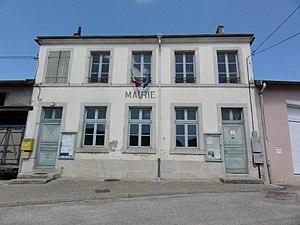
Ménil-aux-Bois (Meuse) mairie